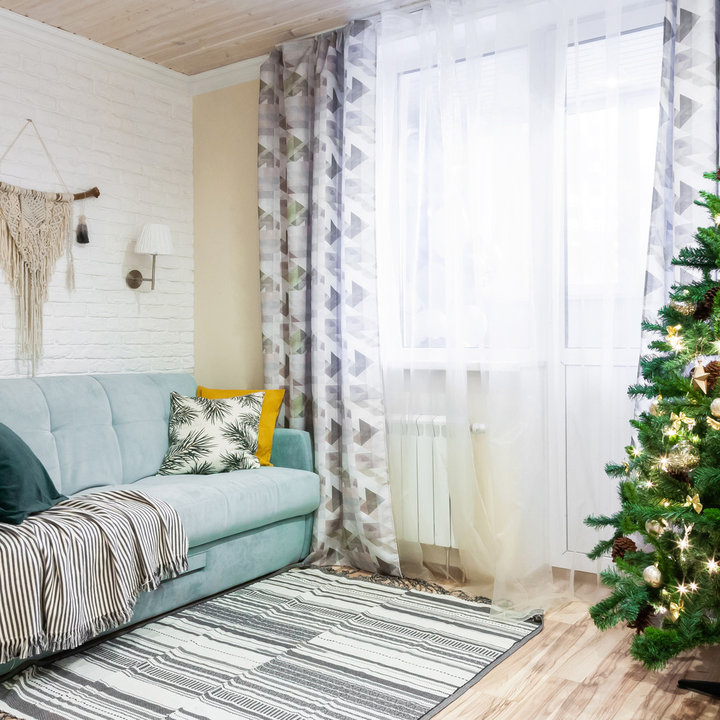
Style: Scandinavian